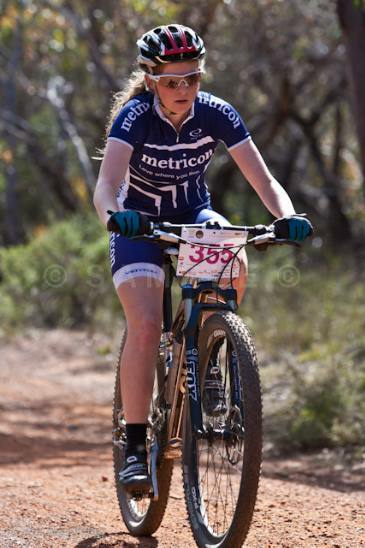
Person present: Yes